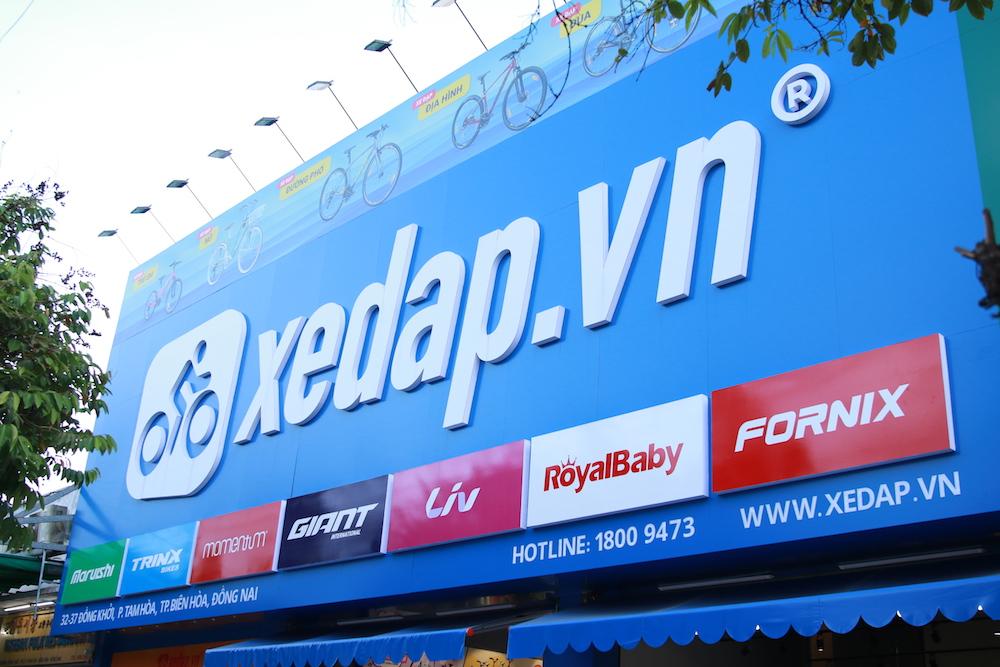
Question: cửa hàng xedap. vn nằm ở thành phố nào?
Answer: thành phố biên hòa